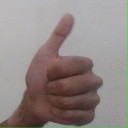
अक्षर: थ